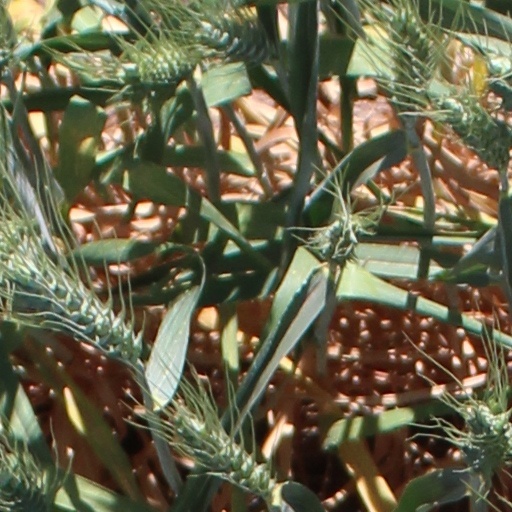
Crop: wheat